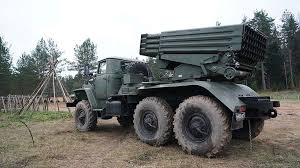
Label: Tornado